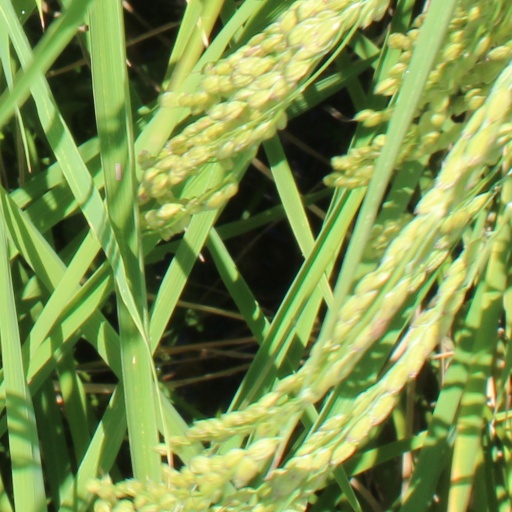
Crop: rice